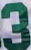
Number: 3